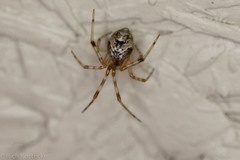
Species: Parasteatoda_tepidariorum